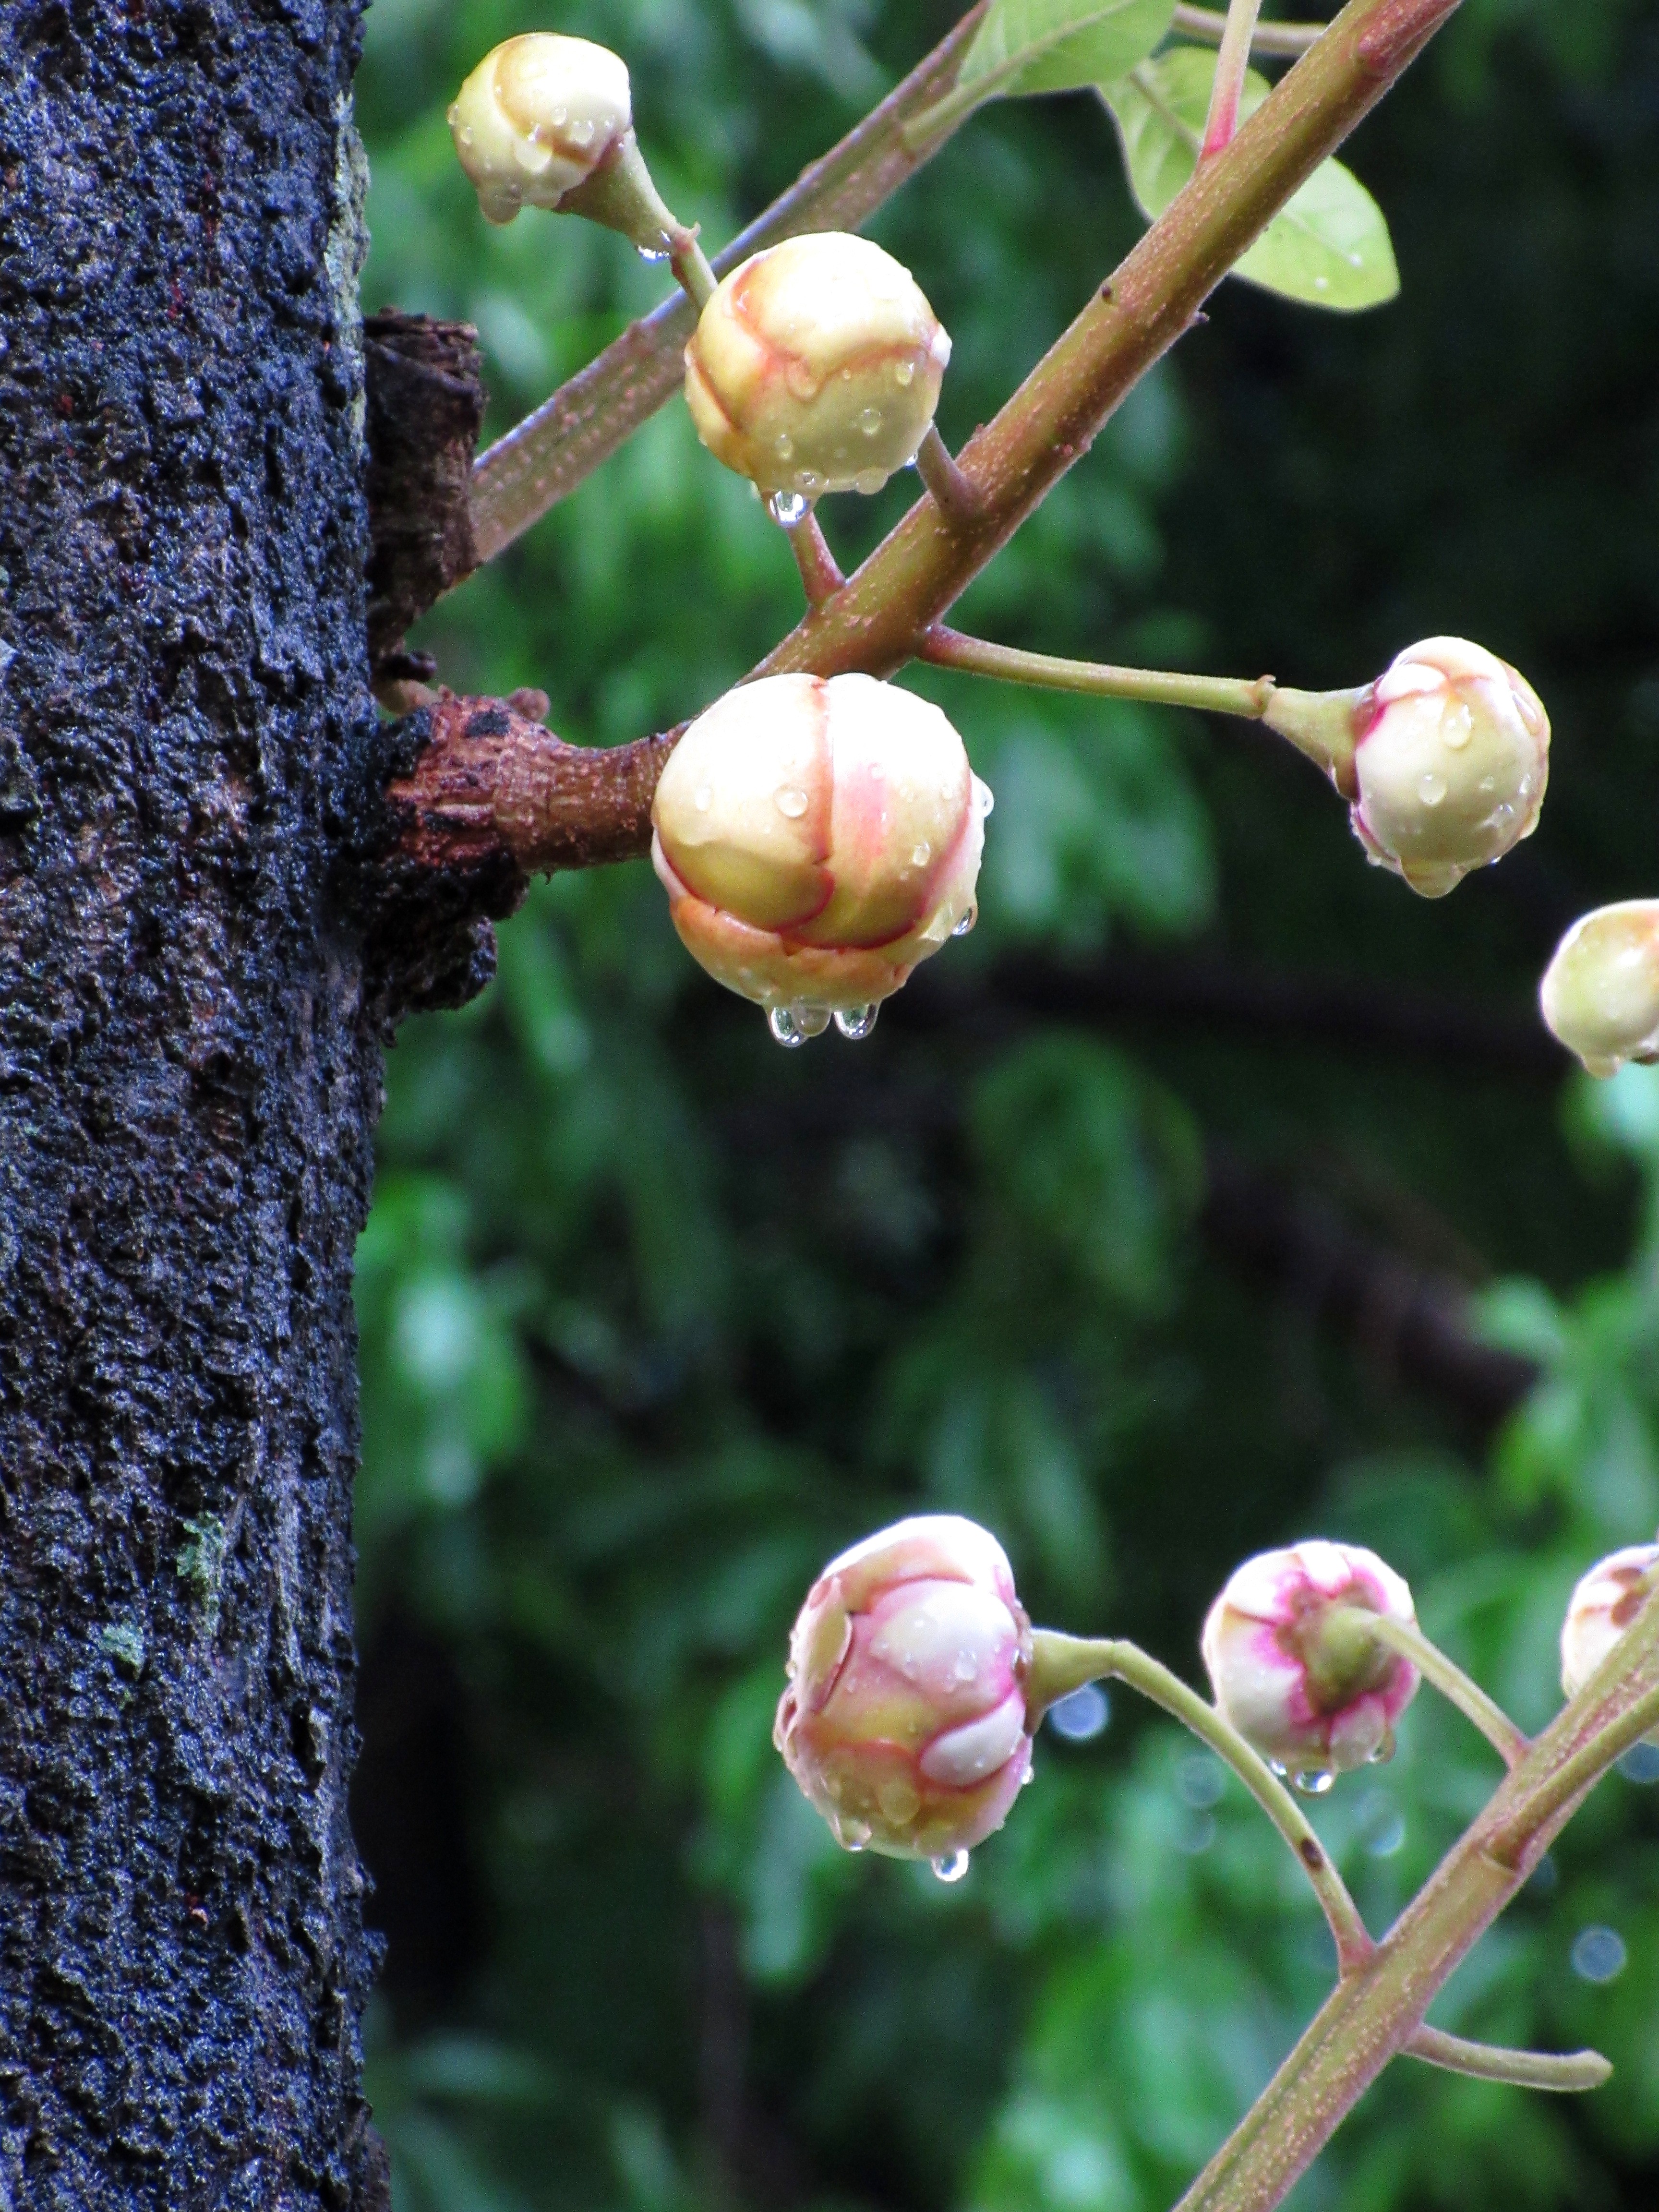
flower, dew, plant, tree, singapore, branch, bud, spring, botany, twig, plant stem, fruit tree, flowering plant